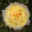
Label: rose